Bernardo Strozzi

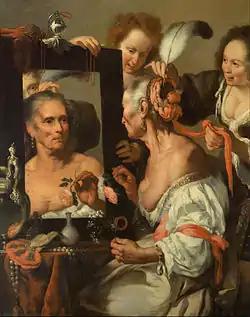
"Vanitas" or "The old Coquette"

Bernardo Strozzi, named il Cappuccino and il Prete Genovese (c. 1581 – 2 August 1644), was an Italian Baroque painter and engraver. A canvas and fresco artist, his wide subject range included history, allegorical, genre and portrait paintings as well as still lifes. Born and initially mainly active in Genoa, he worked in Venice in the latter part of his career. His work exercised considerable influence on artistic developments in both cities. He is considered a principal founder of the Baroque style in Venetian painting. His powerful art stands out by its rich and glowing colour and broad, energetic brushstrokes.